Bremer Marine Park

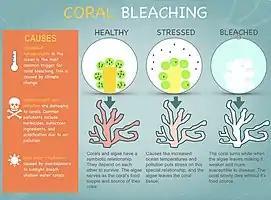
Coral bleaching process, where zooxanthellae act are the algae

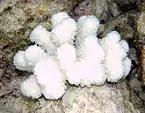
Example of bleached coral as indicated by the white colour

Tourism in Bremer Marine Park can be positive in educating the public about the importance of marine life, especially during expeditions. For example, many tourism boats will include tour guides who either are experts in the field or have a passion for wildlife. These individuals will educate tourists about individual animals, importance of biodiversity or even coral bleaching and climate change.